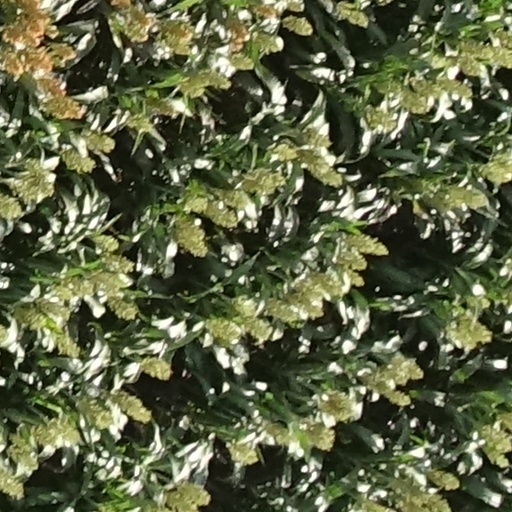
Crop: sorghum